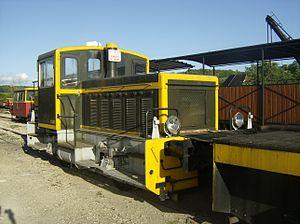
les Y 5200 sont des locotracteurs diesel de la SNCF, qui étaient utilisés pour les manœuvres dans les dépôts et ateliers du matériel.
Le Chemin de fer touristique du Haut Quercy, aussi appelé le Truffadou, est un chemin de fer touristique français qui circule sur une partie subsistante de la ligne qui reliait autrefois Martel à Saint-Denis-près-Martel dans le département du Lot, à Bordeaux et Aurillac.